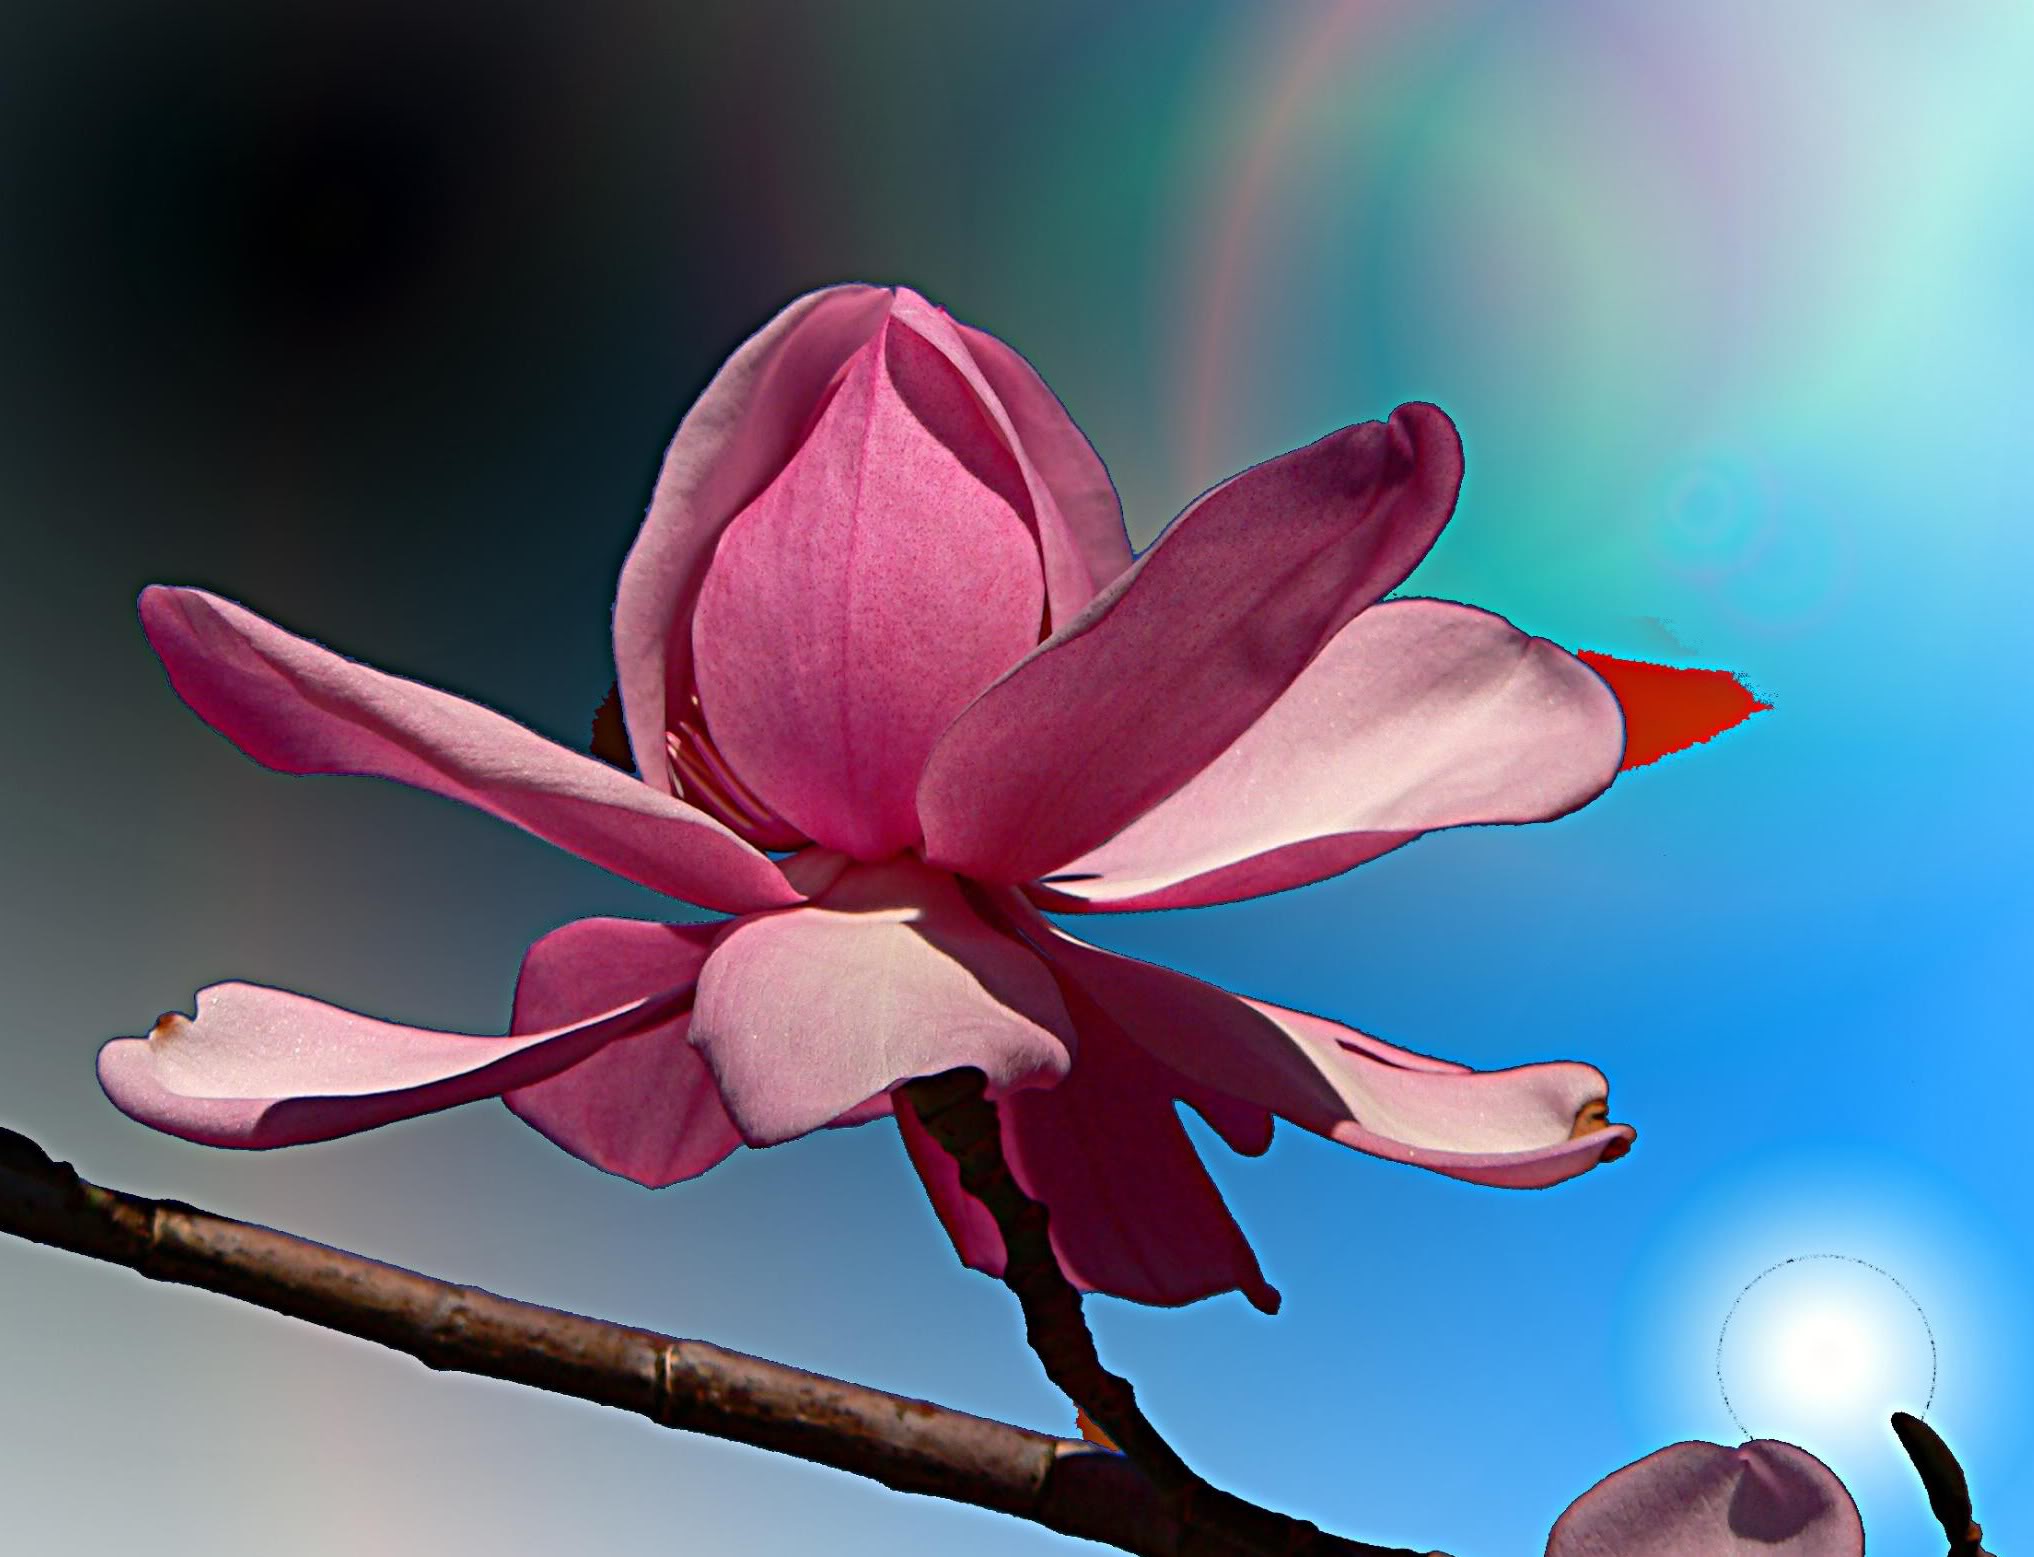
blossom, plant, flower, petal, pink, flora, illustration, magnolia, macro photography, flowering plant, land plant